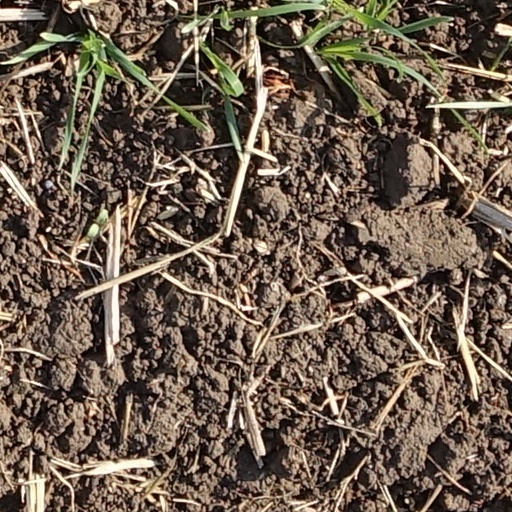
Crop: wheat